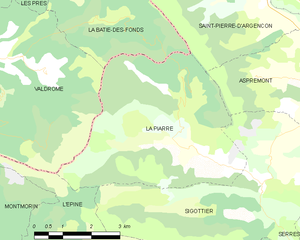
Carte des communes françaises: La Piarre